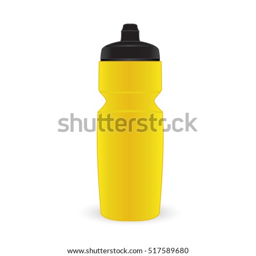
yellow color sport bottle isolated vector on the white background